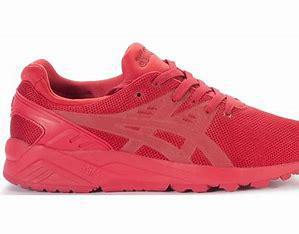
Brand: Asics
Model: Gel Kayano EVO